Derwent Floodwash

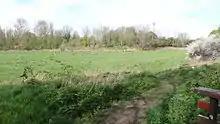

Derwent Floodwash is a 1.8 hectare Local Nature Reserve and Site of Borough Importance for Nature Conservation, Grade II, in Morden Park in the London Borough of Merton. It is owned by the London Borough of Wandsworth and managed by Merton Council. The site borders Pyl Brook, and it is designed to store flood waters when the brook overflows, preventing flooding of properties downstream.